Maria Slavona

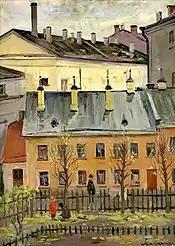
Houses on Montmartre (1898)

Her father, , was a pharmacist and politician who was known for his campaign to improve the quality of Lübeck's drinking water. Her oldest sister, Cornelia Schorer, became one of the first female doctors in Germany. At the age of seventeen, after some informal lessons in painting and drawing, she went to Berlin to study at a private art school before moving on to the teaching institute at the Museum of Decorative Arts, which she attended until 1886. The following year, she began studies at the Verein der Berliner Künstlerinnen, an art school for women, where they were allowed to study anatomy and draw from live models. The official Prussian Academy of Art was still a male-only institution at that time.